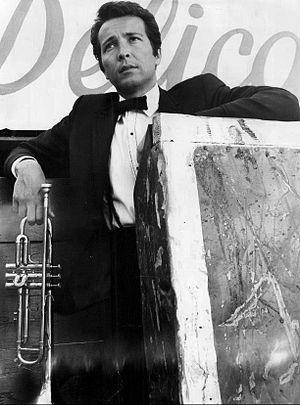
Herbert « Herb » Alpert, trompettiste, chanteur et compositeur, fut le numéro un d'un groupe latino appelé « Tijuana Brass ».